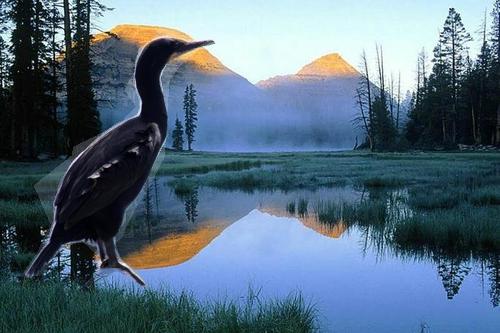
Bird species: Brandt_Cormorant
Bird type: waterbird
Background: water